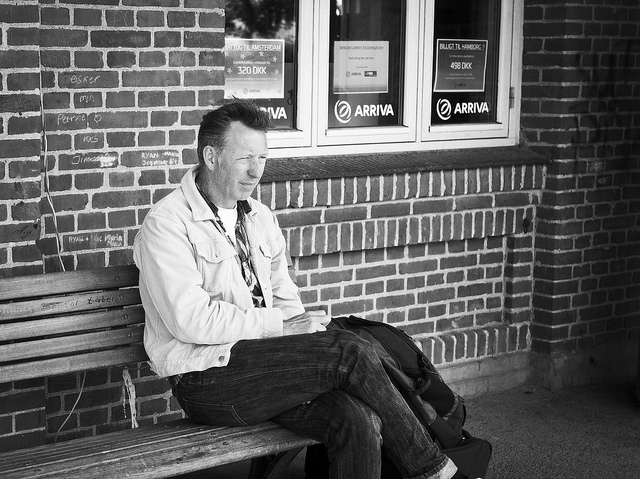
A man sits on a bench at the bus stop